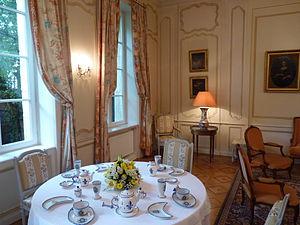
Petit salon de la Préfecture à Quimper (Finistère, France).
L'hôtel de préfecture du Finistère est un bâtiment public situé à Quimper, en France.